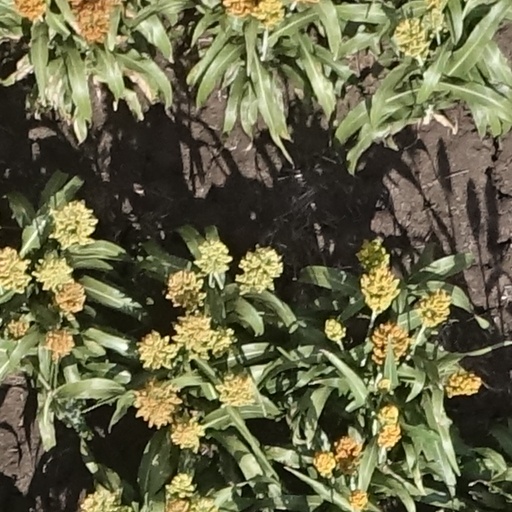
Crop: sorghum